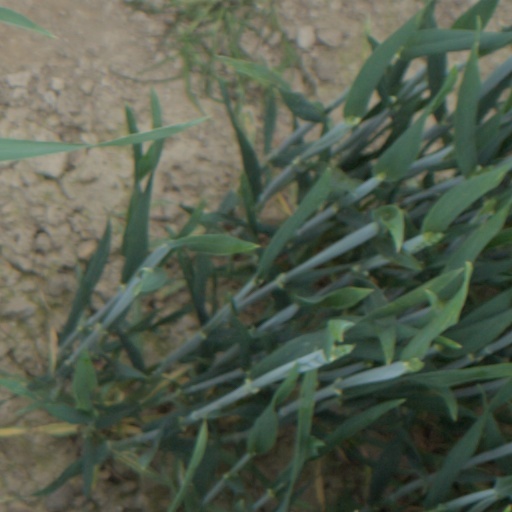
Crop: wheat